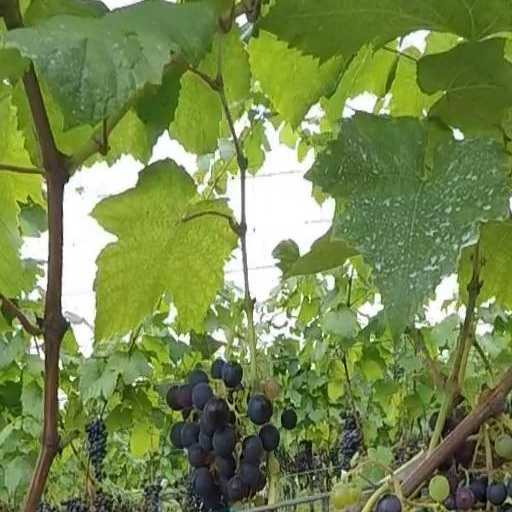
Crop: grape